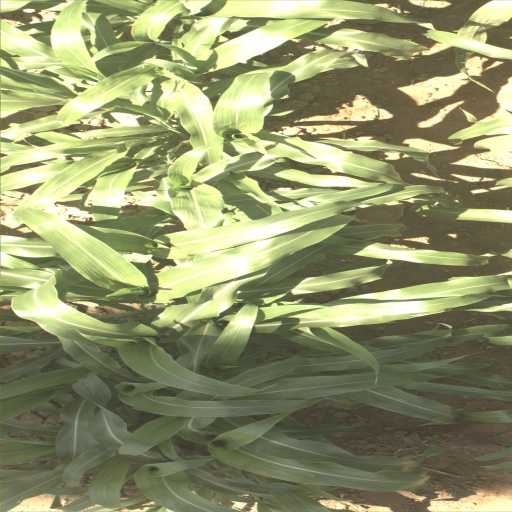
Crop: sorghum